Jean-Marie Valhubert

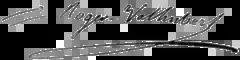
Signature

In 1805, during the Battle of Austerlitz, which was commanded by Suchet, he had his leg fractured by a shell. He fell and was incapable of getting up until soldiers came to get him. He died of his wounds five days later after this battle, where he had remained at his post with the fractured leg. His comrades erected a monument for him in the plains of Moravia. The Emperor Napoleon accomplished his last wishes after his death. He took charge of the family of the General, and ordered that a monument be erected in his name where he was wounded; that a new square in Paris be given his name; and that a marble statue be erected. Charles X gave the statue to his native city in 1828, and inaugurated in Avranches on 16 September 1832.